Jens Voigt

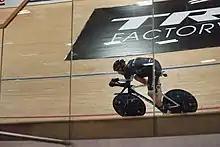
Jens Voigt during the hour record attempt

In May 2013, at the Tour of California, Voigt contributed to creating an echelon on stage 5, splitting the peloton in half with to race. The 18 riders group stayed away until Voigt attacked with to race, winning solo in Avila Beach. Even at 41 years of age, he attacked on the penultimate stage of Tour de France, and won the combative award of the day before he was caught by the overall contenders, just a few kilometres into the final ascent.